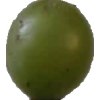
Label: grape